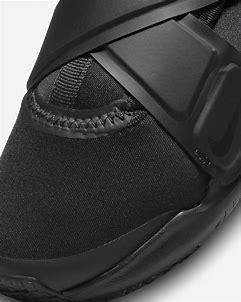
Brand: Nike
Model: Flex Advance